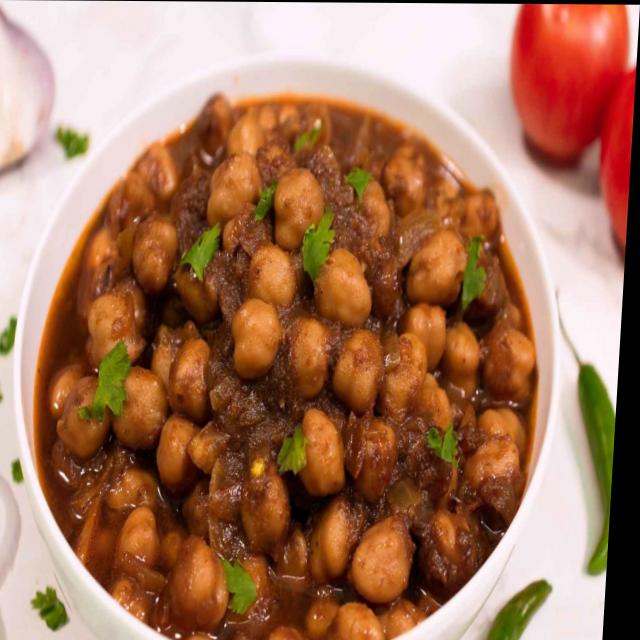
Dish: chole